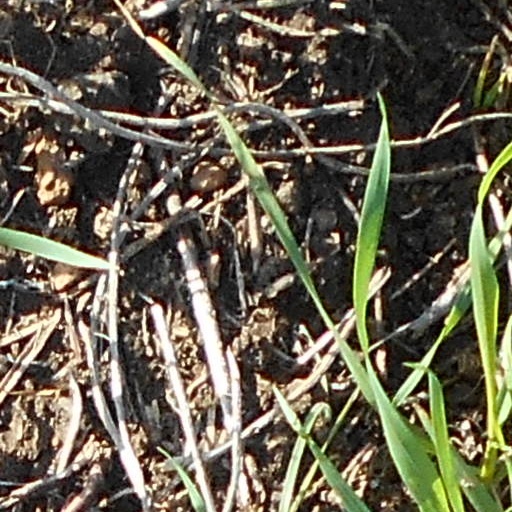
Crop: wheat